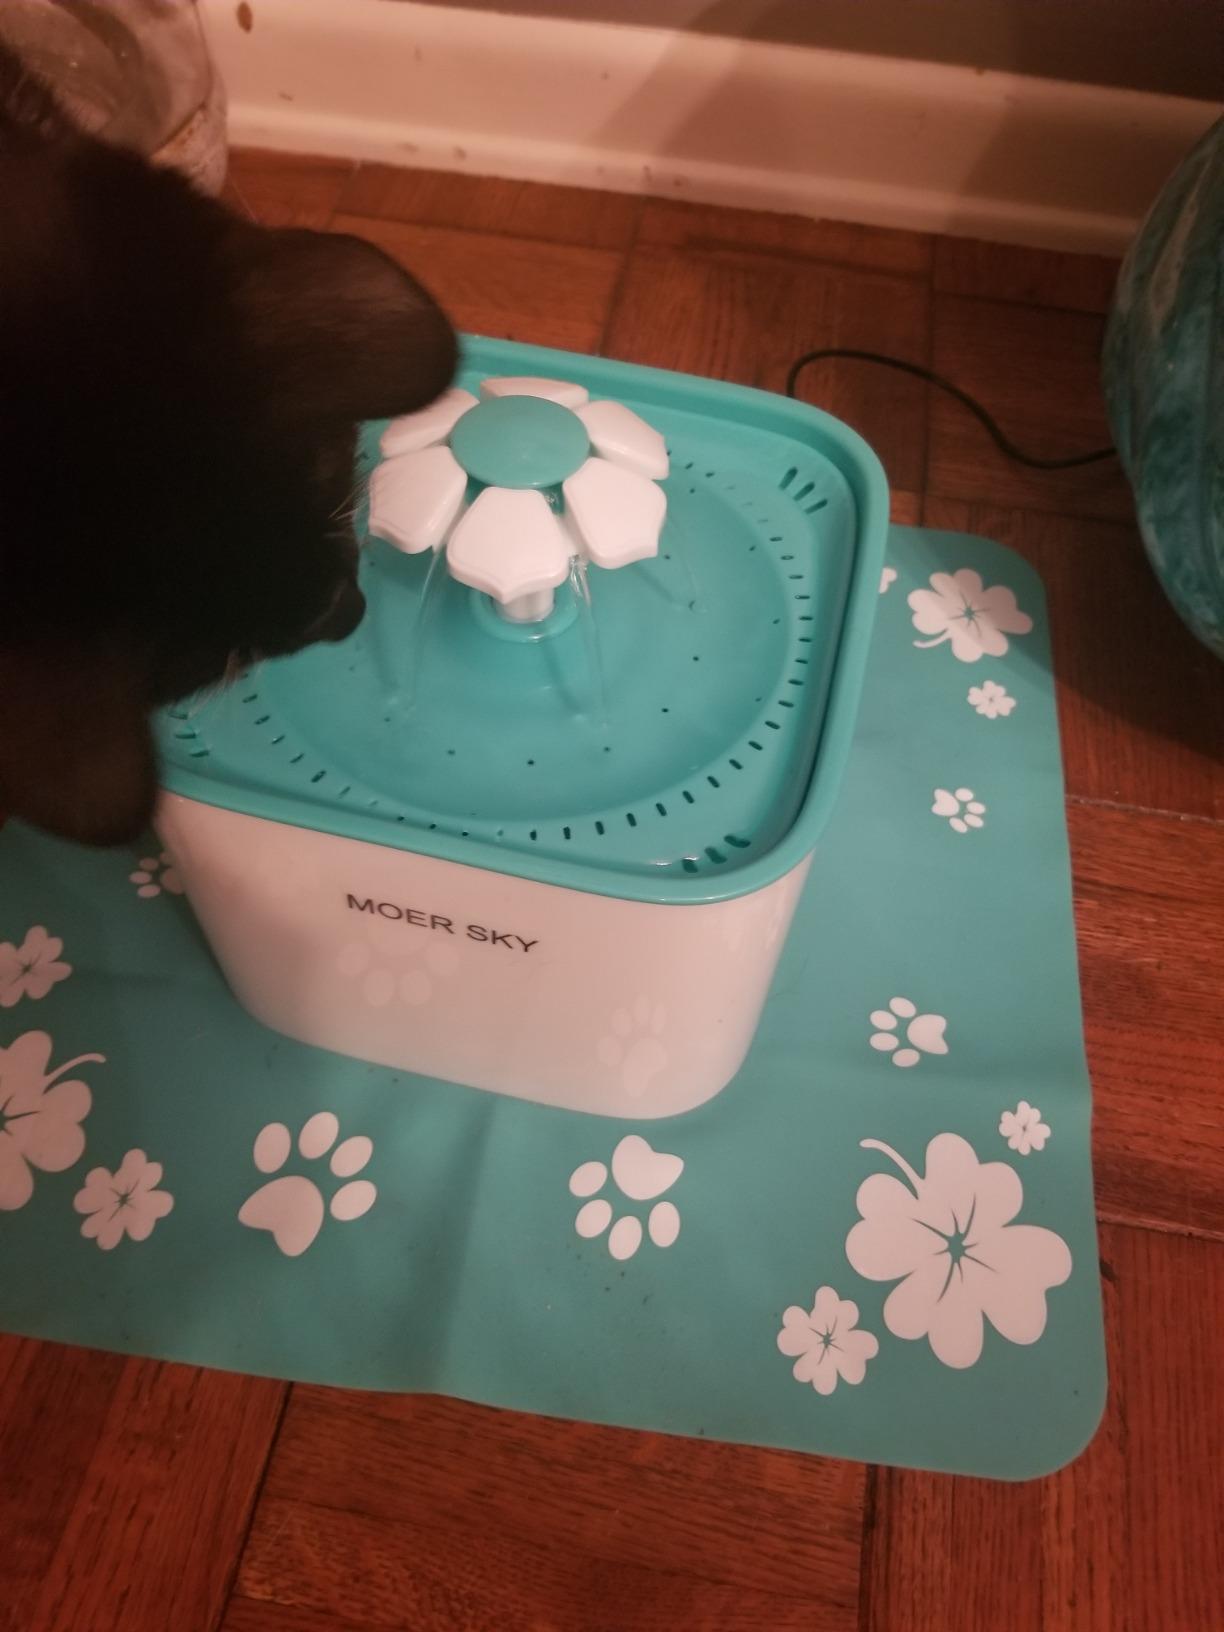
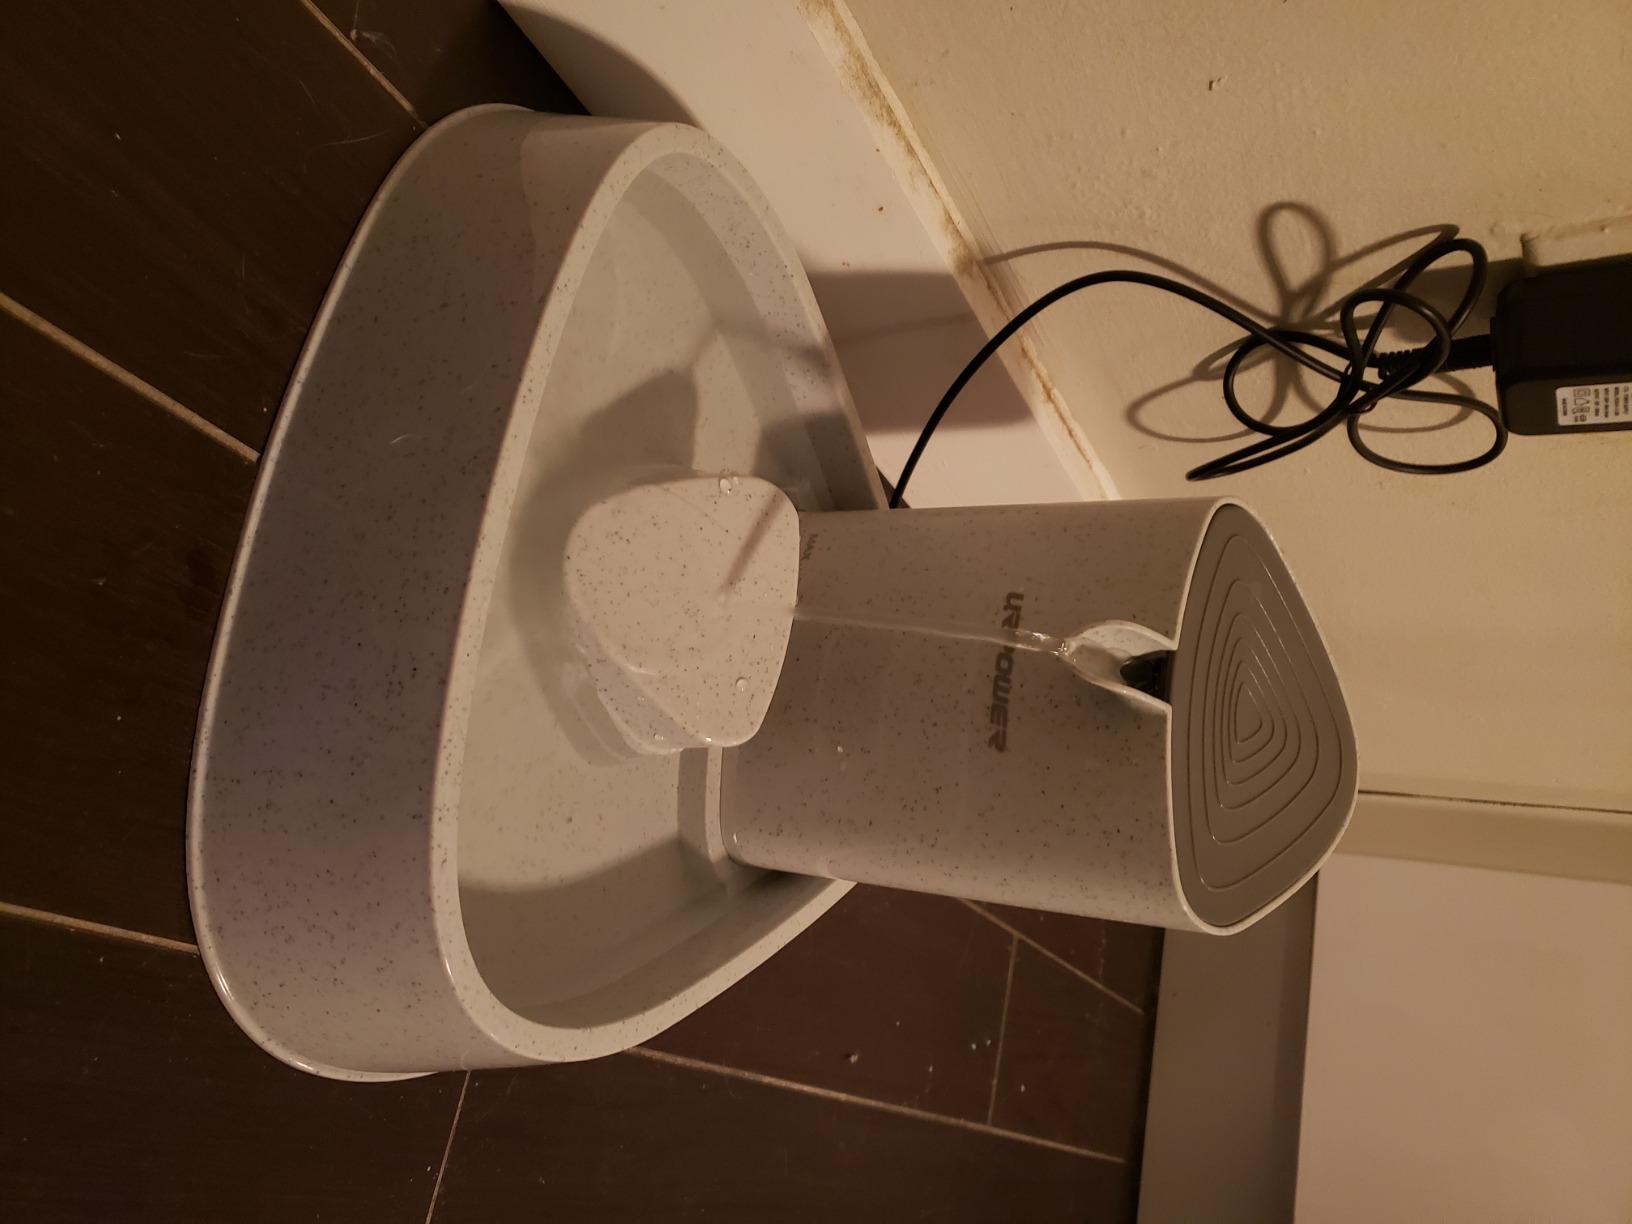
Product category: items_bowl
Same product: no